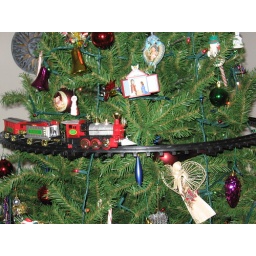
train in tree